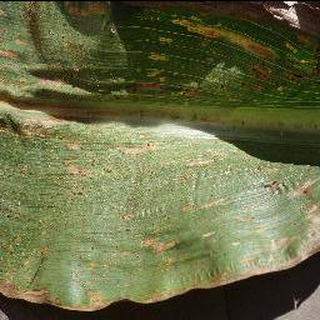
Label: corn_cercospora_leaf_spot